The Feather of Finist the Falcon

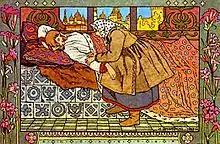
Illustration by Ivan Bilibin

The Feather of Finist the Falcon or Finist the Falcon is a Russian fairy tale collected by Alexander Afanasyev in "Narodnye russkie skazki". It is Aarne–Thompson type 432, the prince as bird. Other tales of this type include The Green Knight, The Blue Bird, and The Greenish Bird. Variants of the tale are primarily known in Russia.